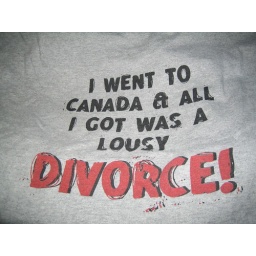
One needs to find the silver lining in every black cloud.